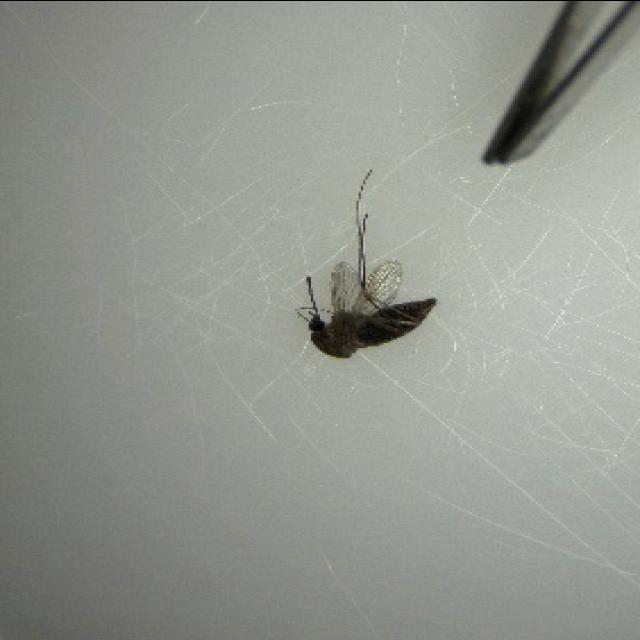
Species: culex_tritaeniorhynchus